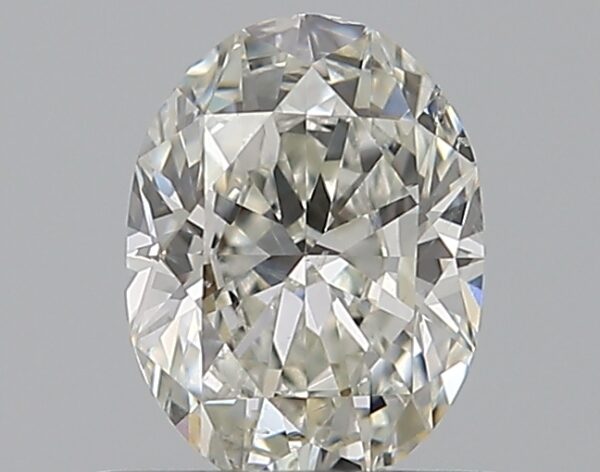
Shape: oval
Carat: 0.5
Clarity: SI1
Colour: H
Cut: VG
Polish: EX
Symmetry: GD
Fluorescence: N
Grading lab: GIA
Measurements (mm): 6.04 x 4.46 x 2.73